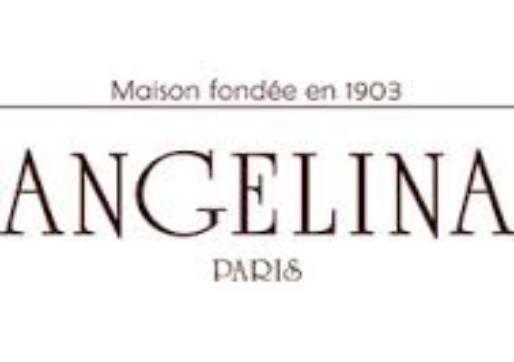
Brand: Angelina
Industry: Others